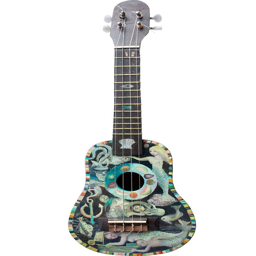
art on postcard is working alongside person on a project which encompasses music and art .